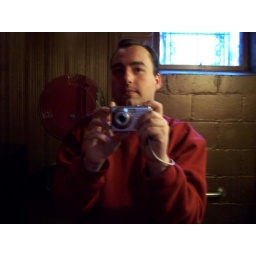
I have allot of mirror pictures. I love the color of the walls in here.